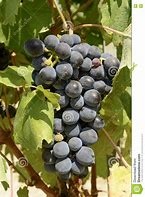
Label: grape